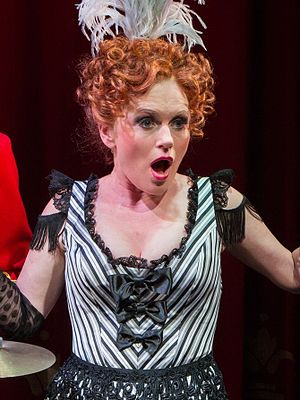
Trine Gadeberg
Trine Gadeberg som primadonnaen Corinna i Frøken Nitouche, 2016.
Trine Gadeberg er en dansk sanger- og skuespillerinde.